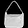
Label: Bag